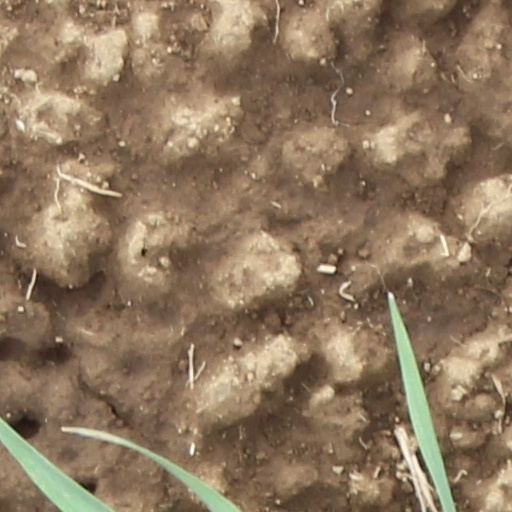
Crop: wheat